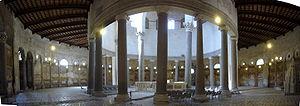
L'église Saint-Étienne-le-Rond, est une basilique mineure de Rome remontant au Vᵉ siècle, située sur le Caelius.
Un martyrium est un édifice religieux construit sur un site qui témoigne de la foi chrétienne, soit en se référant à un événement dans la vie ou la Passion du Christ, soit en abritant le tombeau d'un martyr. Il n'a pas à l'origine de plan architectural standard mais il a souvent adopté le modèle architectural des mausolées païens, à plan centré et symétrique. Il peut parfois être combiné avec un plan basilical, comme dans les grandes basiliques martyriales romaines.